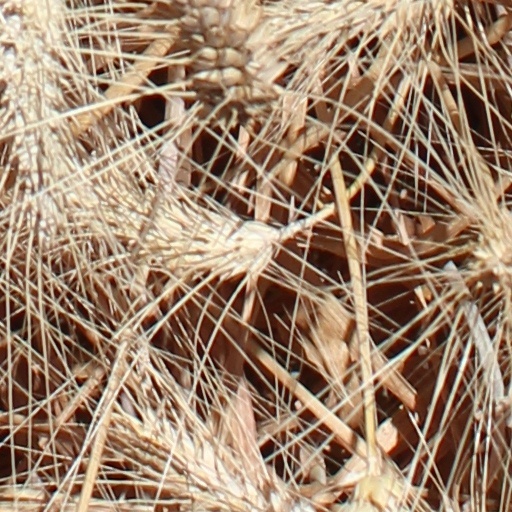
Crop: wheat